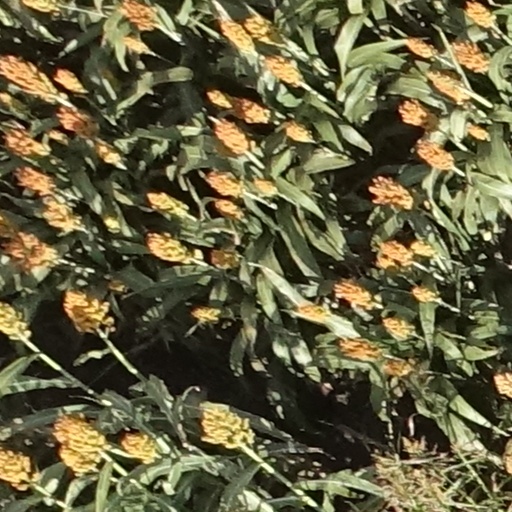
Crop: sorghum